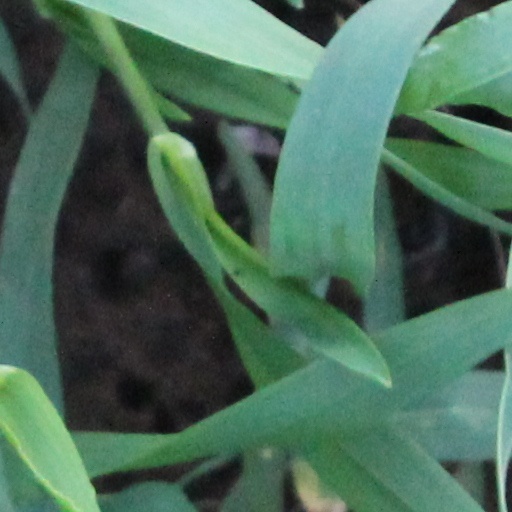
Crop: wheat